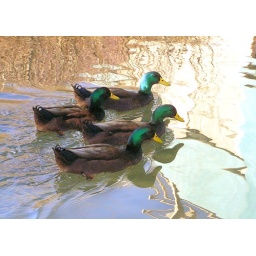
I found these ducks near the Alameda St. bridge and the Rio Grande in Albuquerque, NM.